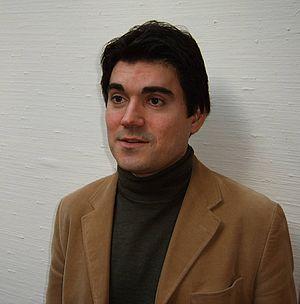
Ghadimi Vincent
Vincent Ghadimi est un pianiste et compositeur belge, professeur de piano, de solfège et accompagnateur à l'Académie néerlandophone de Bruxelles.
2 mars : la Symphonie nᵒ 6 de Howard Hanson, créée par l'Orchestre philharmonique de New York dirigé par Leonard Bernstein.